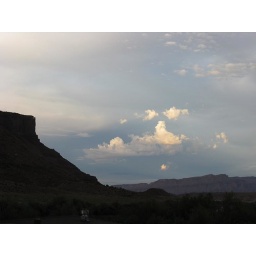
clouds over red rocks